History of Arkansas

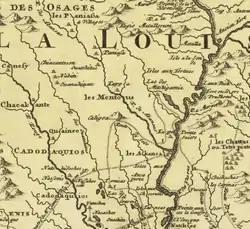
A map of the region in Louisiana, 1687

Robert La Salle entered Arkansas in 1681 as part of his quest to find the mouth of the Mississippi River, and thus claim the entire river for New France. La Salle and his partner, Henri de Tonti, succeeded in this venture, claiming the river in April 1682. La Salle would return to France while dispatching de Tonti to wait for him and hold Fort St. Louis. On the king's orders, La Salle returned to colonize the Gulf of Mexico for the French, but ran aground in Matagorda Bay. La Salle led three expeditions on foot searching for the Mississippi River, but his third party mutinied near Navasota, Texas, in 1687. de Tonti learned of La Salle's Texas expeditions and traveled south in an effort to locate him along the Mississippi River. Along with this journey south, de Tonti founded Arkansas Post as a waypoint for his searches in 1686. La Salle's party, now led by his brother, stumbled upon the Post and were greeted kindly by Quapaw with fond memories of La Salle. The troupe thought it best to lie and say La Salle remained at his new coastal colony.